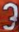
Number: 3